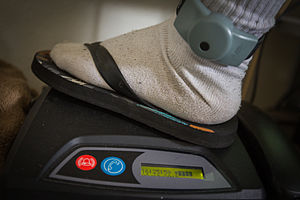
Elektronisk fodlænke
En elektronisk fodlænke
En elektronisk fodlænke er en manchetlignende anordning som en dømt bærer om anklen. Formålet med en elektronisk fodlænke er at sørge for at den dømte kun bevæger sig inden for et mindre afgrænset geografisk område.